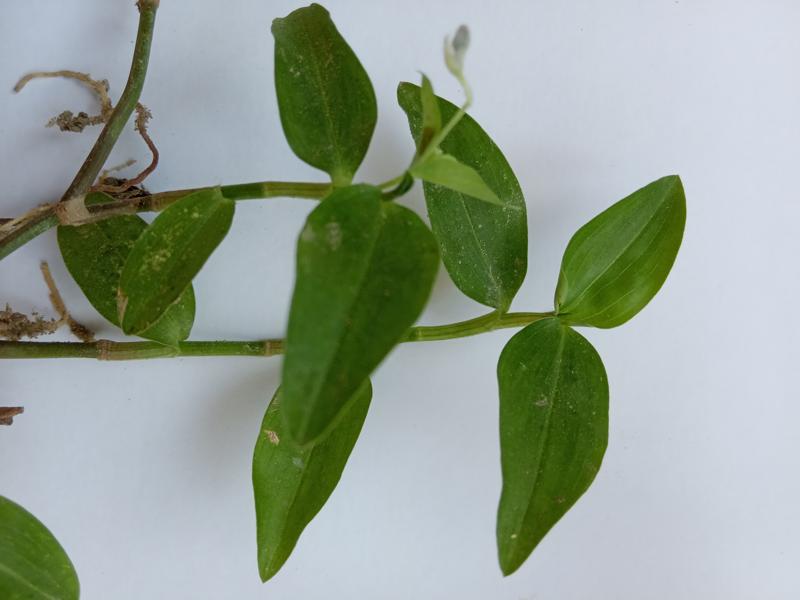
Weed species: Commelina benghalensis